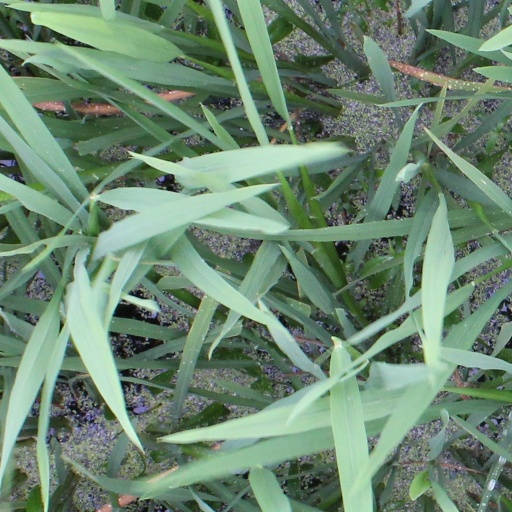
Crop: rice